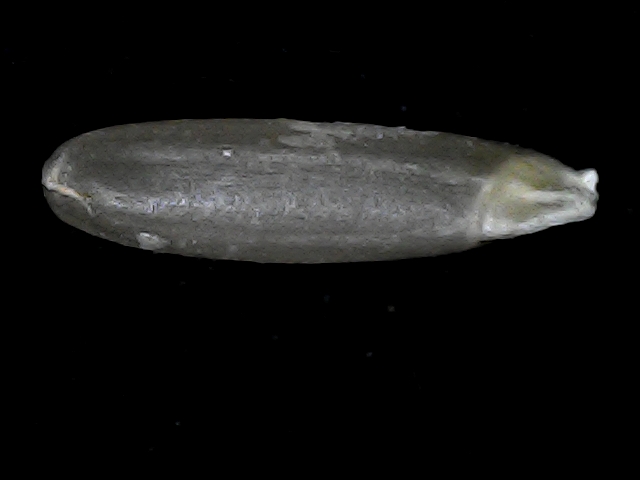
Rice variety: BD70